Describe the emotion expressed in this image:  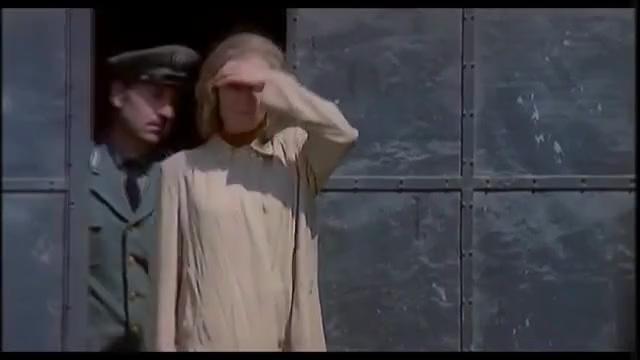
This person displays Pain, valence and arousal with low intensity.